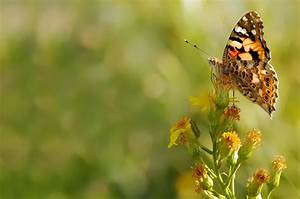
Label: butterfly